Zhao Zongyu

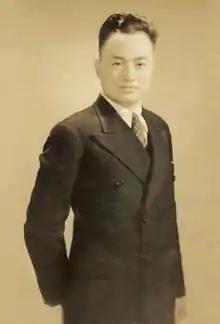
Zhao Zongyu in 1935 in Shanghai

Zhao Zongyu (28 November 1904 – 10 October 1989) was a Chinese chemist and an academician of the Chinese Academy of Sciences. He has been hailed as "father of man-made oil in China".